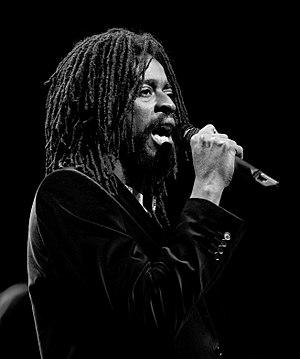
Jorge Mário da Silva est un musicien et acteur brésilien. Il est né le 8 juin 1970 à Belford Roxo, ville industrielle située en périphérie de Rio de Janeiro.